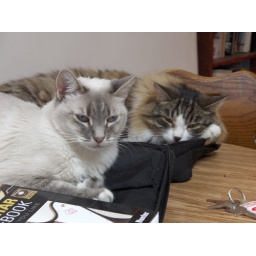
kitty mafia.  dave's cats keeping close watch over jav's laptop bag, the van keys, and dave's guitar nerd book.